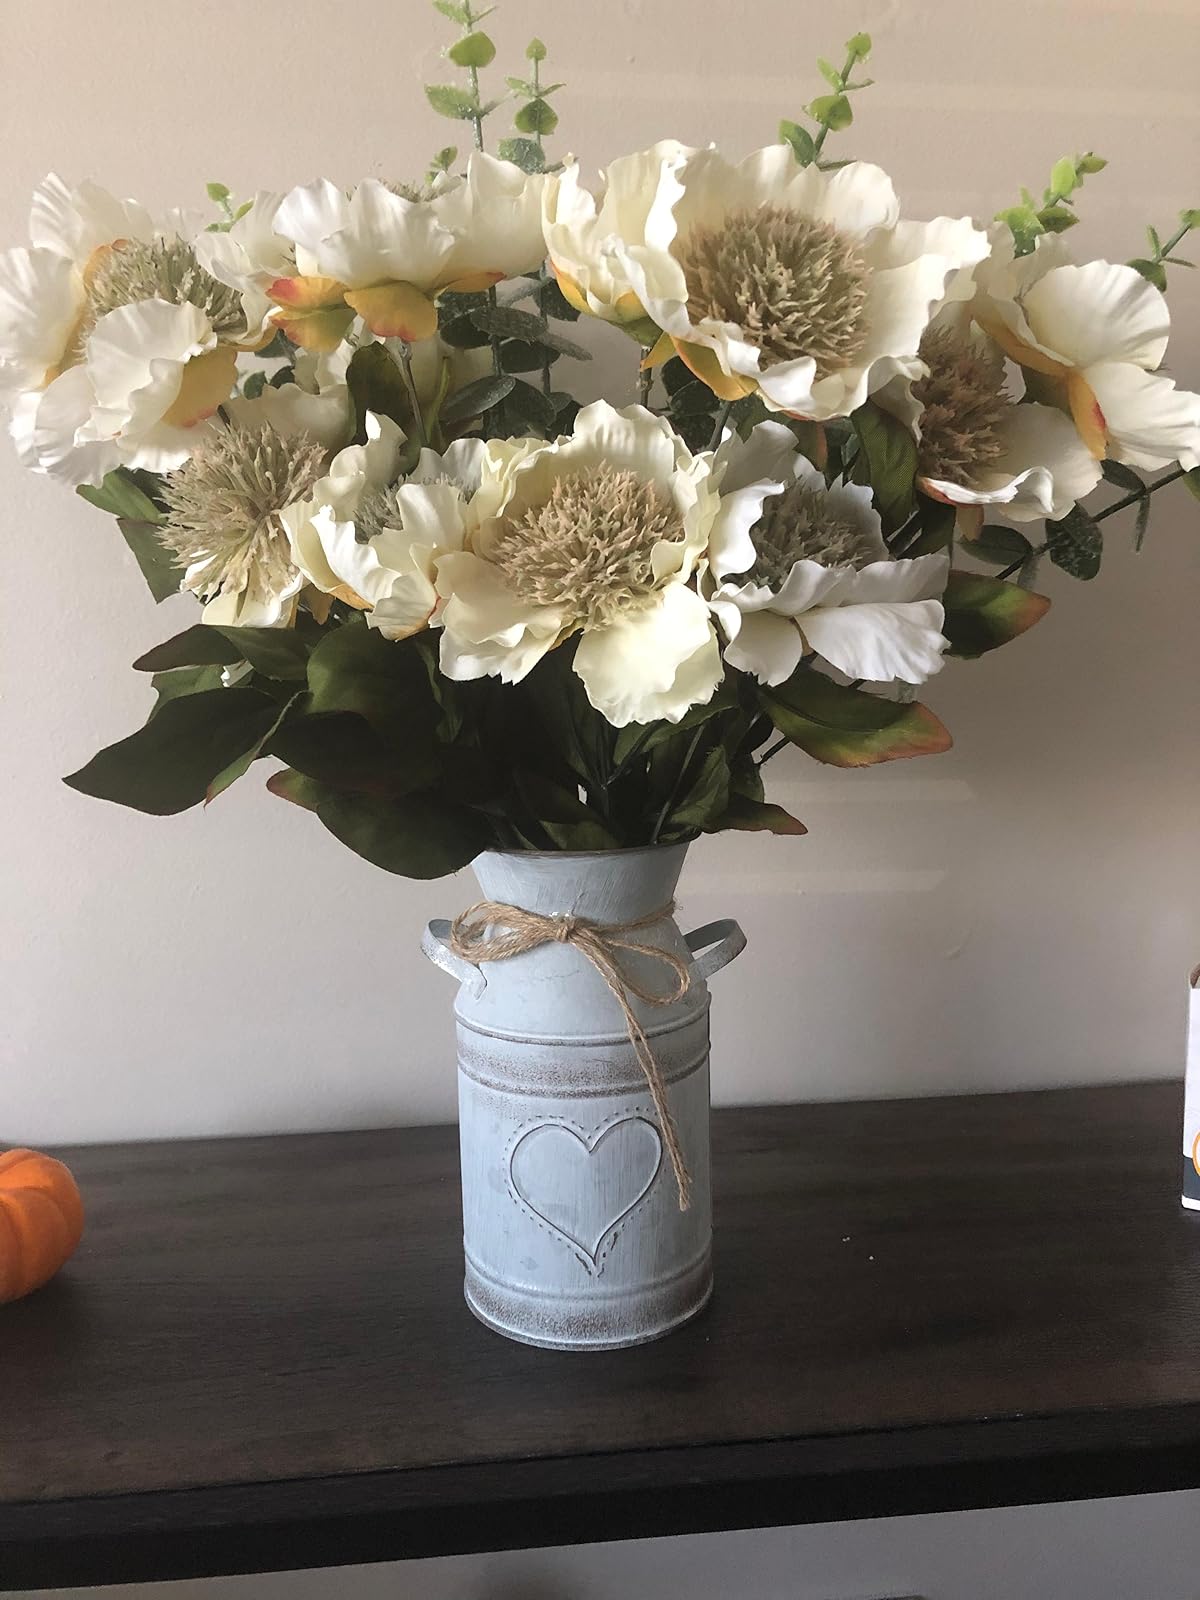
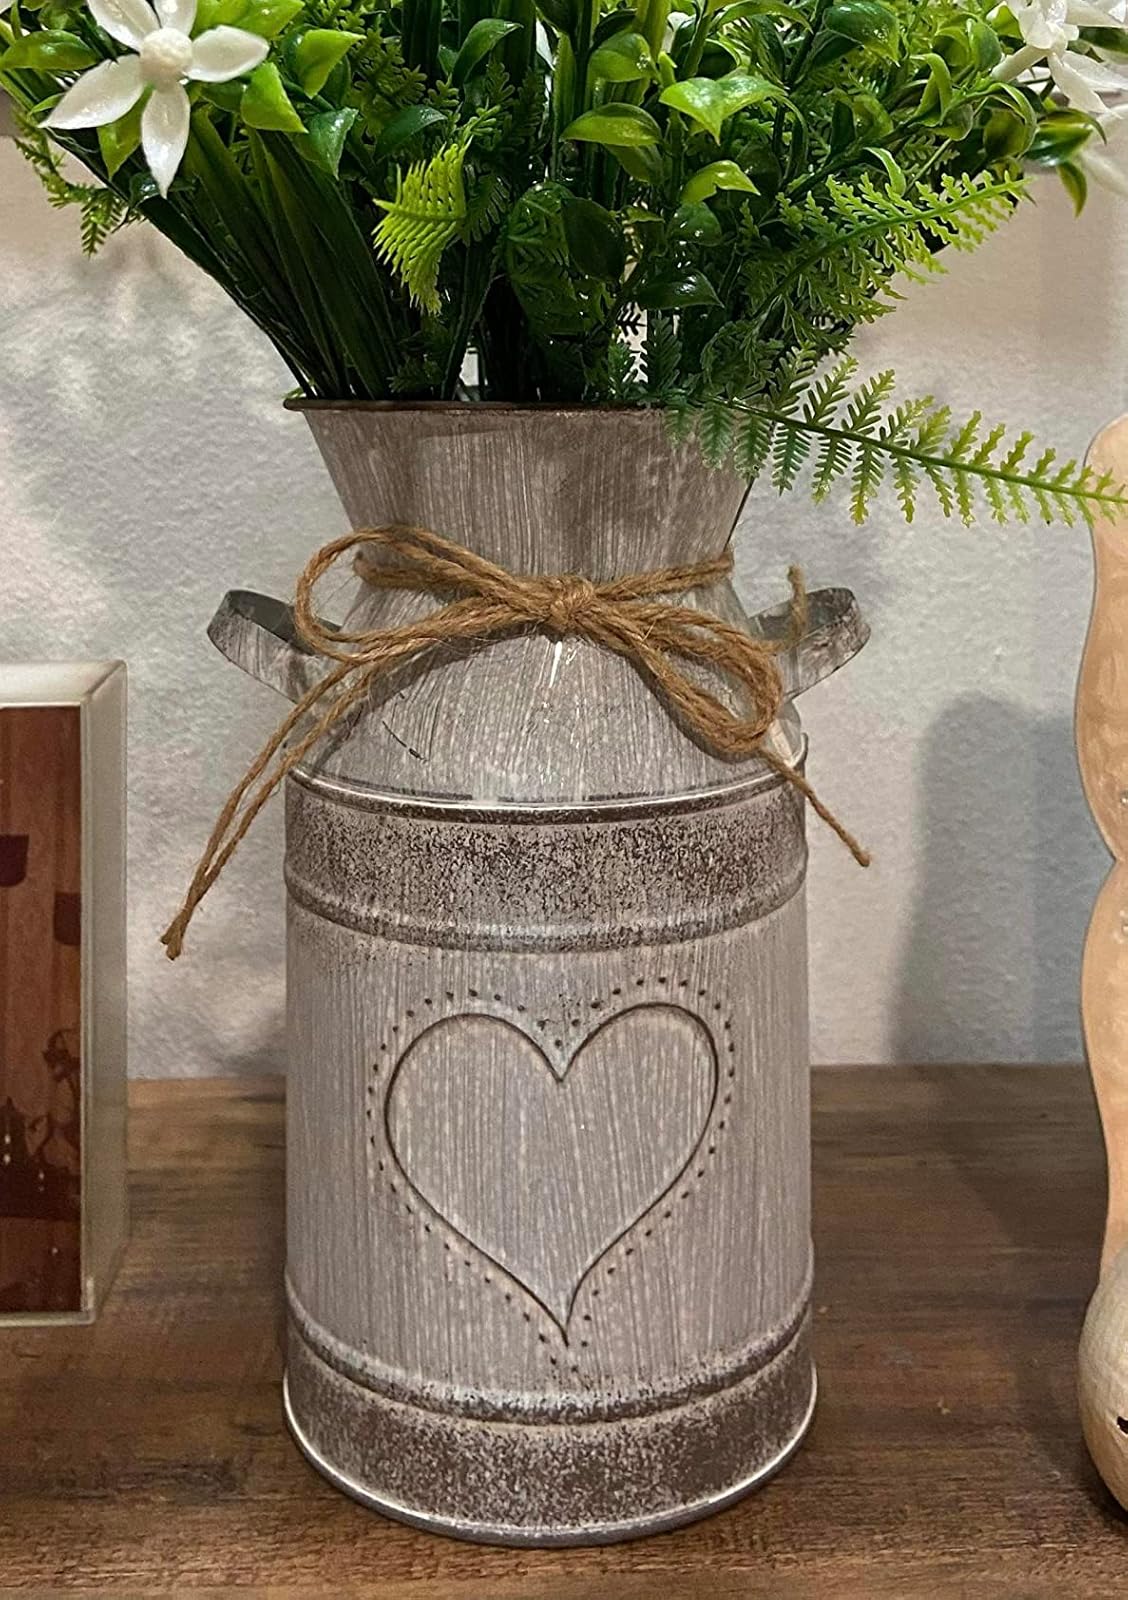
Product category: vase
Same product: yes